Remittance man

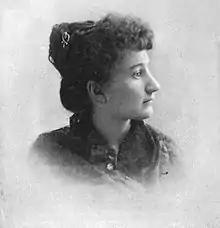
Ella Higginson

Ella Higginson, poet laureate of Washington State, applied some poetic licence to the story of royal scandal publicised by Edward Mylius. The case that went to trial concerned an alleged secret marriage in 1890 between the young naval officer, who was to become George V, and a daughter of Admiral Sir Michael Culme-Seymour, 3rd Baronet. As Higgison tells it, in "Alaska: The Great Country" (1909), when the young royal had to renounce this marriage, his beloved was given the most royal of exiles; near the City of Vancouver "in the western solitude, lived for several years—the veriest remittance woman—the girl who should now, by the right of love and honor, be the Princess of Wales, and whose infant daughter should have been the heir to the throne."